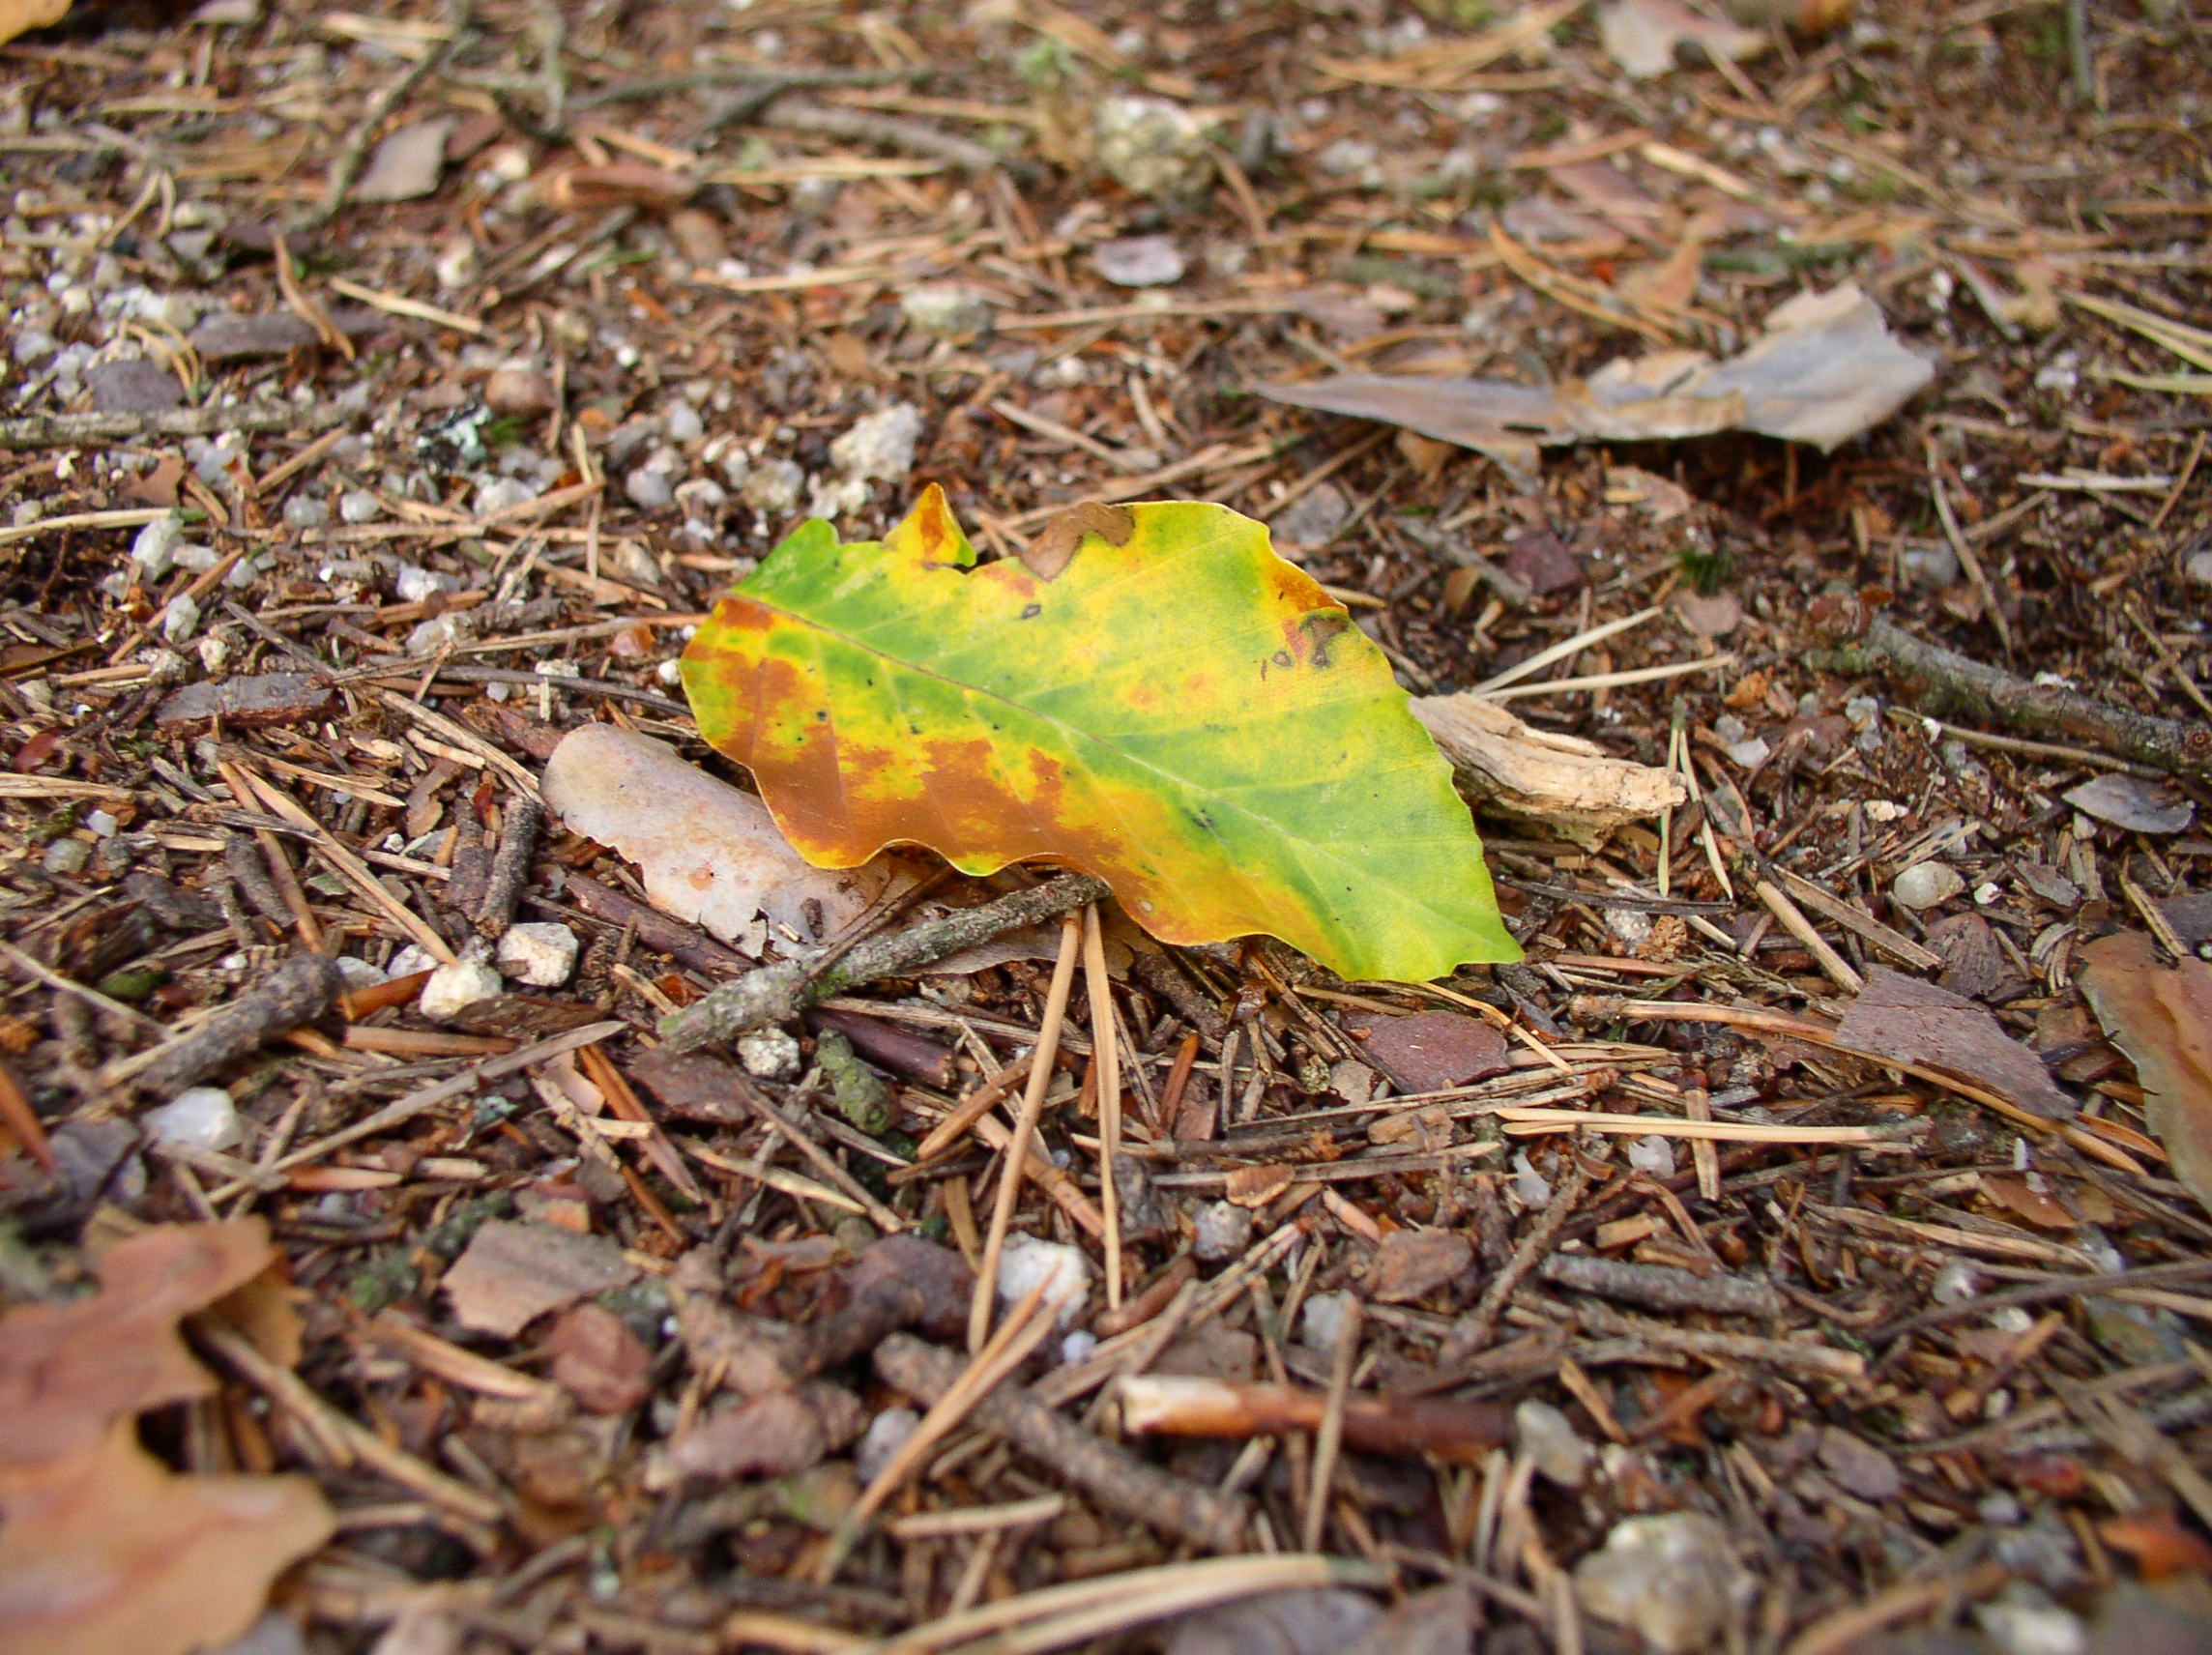
tree, nature, forest, grass, branch, plant, leaf, flower, summer, wildlife, foliage, green, autumn, soil, botany, flora, season, fauna, sheet, leaves, needles, deciduous, detail, dry leaves, south bohemia